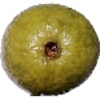
Label: guava